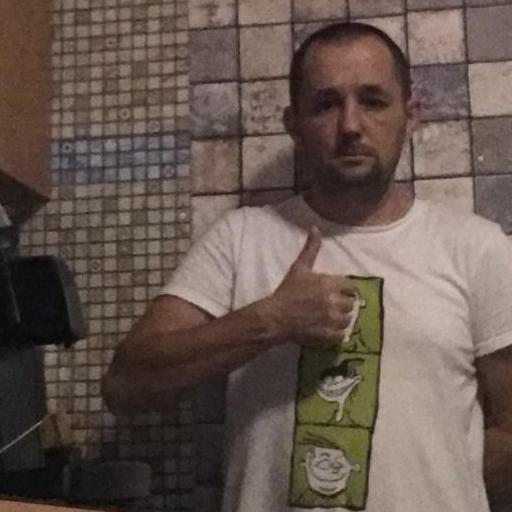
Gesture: like